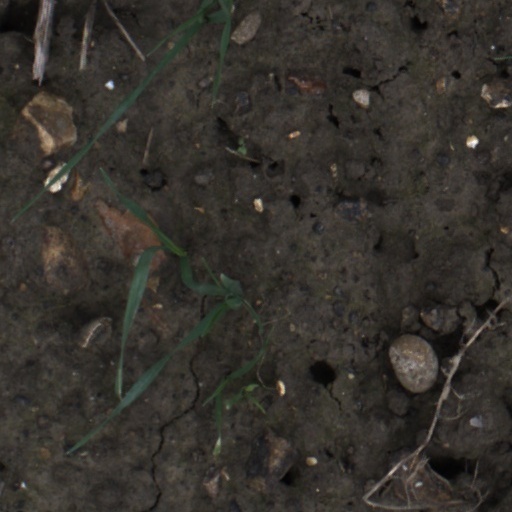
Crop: wheat